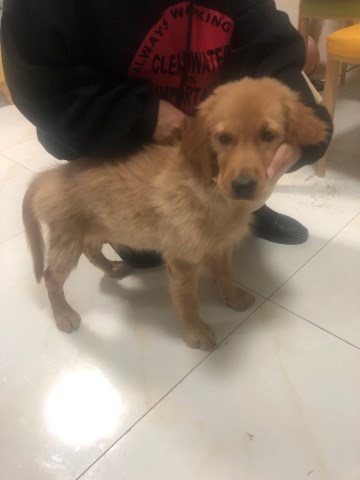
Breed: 5355-n000126-golden_retriever